Geetha (2019 film)

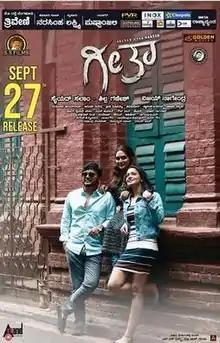
Theatrical Poster

Geetha is a 2019 Indian Kannada action drama film written and directed by debutant Vijay Naagendra starring Ganesh, Shanvi Srivastava and Prayaga Martin in lead roles. Anup Rubens handle the music for the movie. The film derives its name from 1981 film "Geetha", directed by Shankar Nag, however, the film team has clarified the content is very different and revolves around the famous Gokak Agitation.